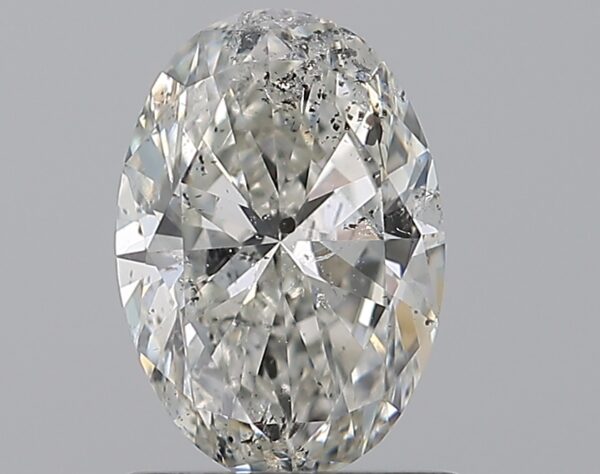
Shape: oval
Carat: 1
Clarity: SI2
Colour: G
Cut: EX
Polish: EX
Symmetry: VG
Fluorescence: M
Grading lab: HRD
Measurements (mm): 7.8 x 5.43 x 3.41